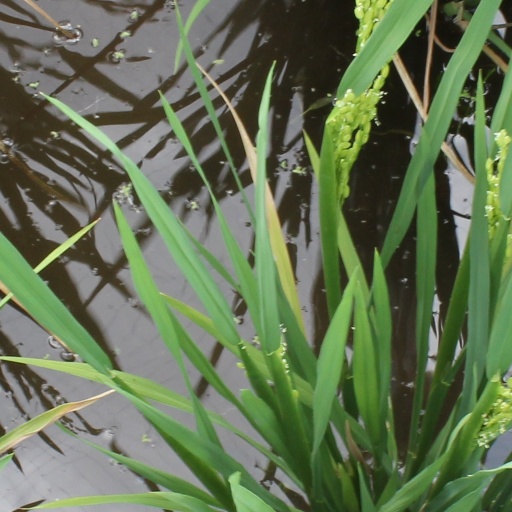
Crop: rice